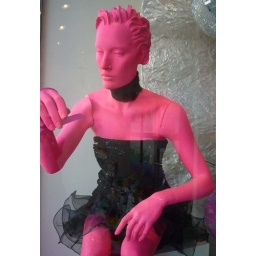
pink lady in the window